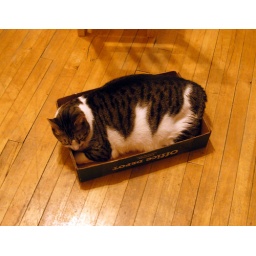
I carry all my craft fair stuff in paper boxes and the box lids were irresistible for the cats.